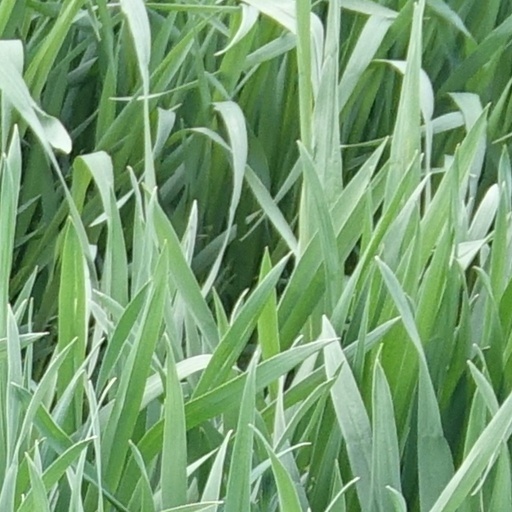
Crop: wheat